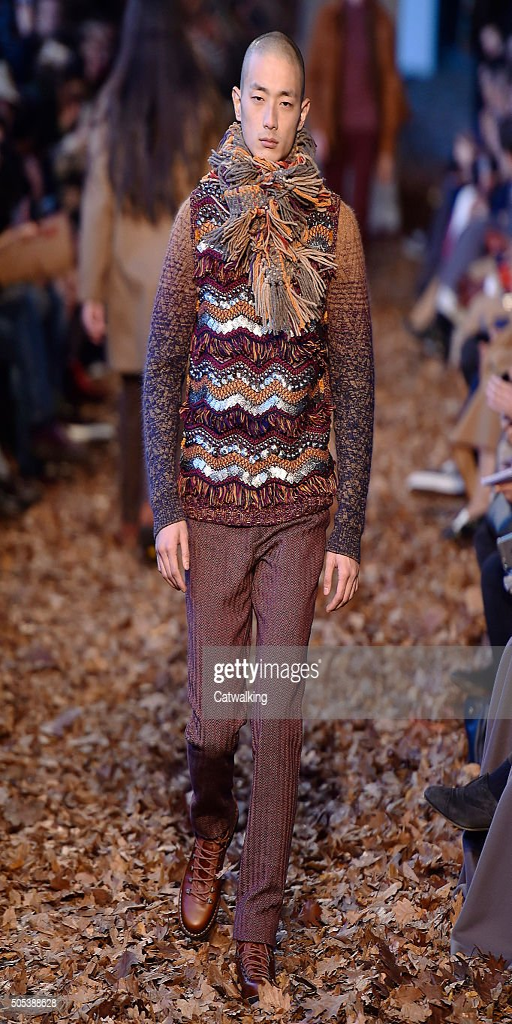
a model walks the runway at the fashion show during milan menswear fashion week .